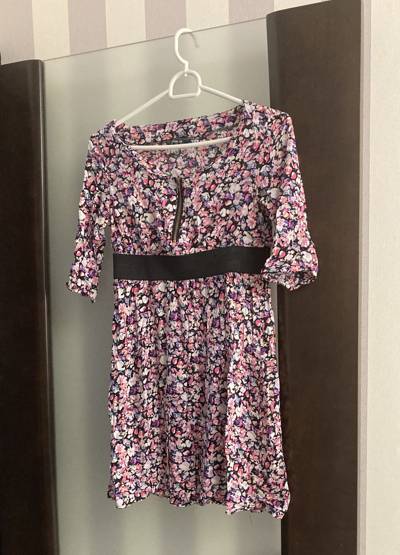
Waste category: clothes